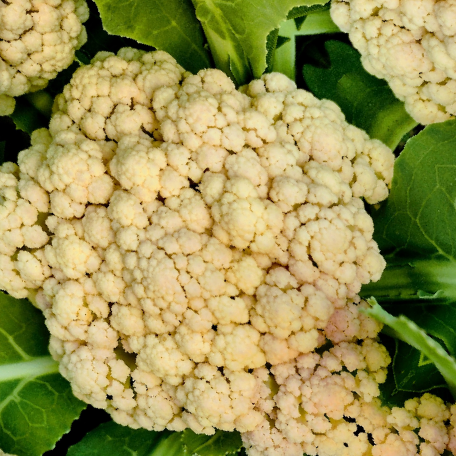
Label: Bacterial spot rot